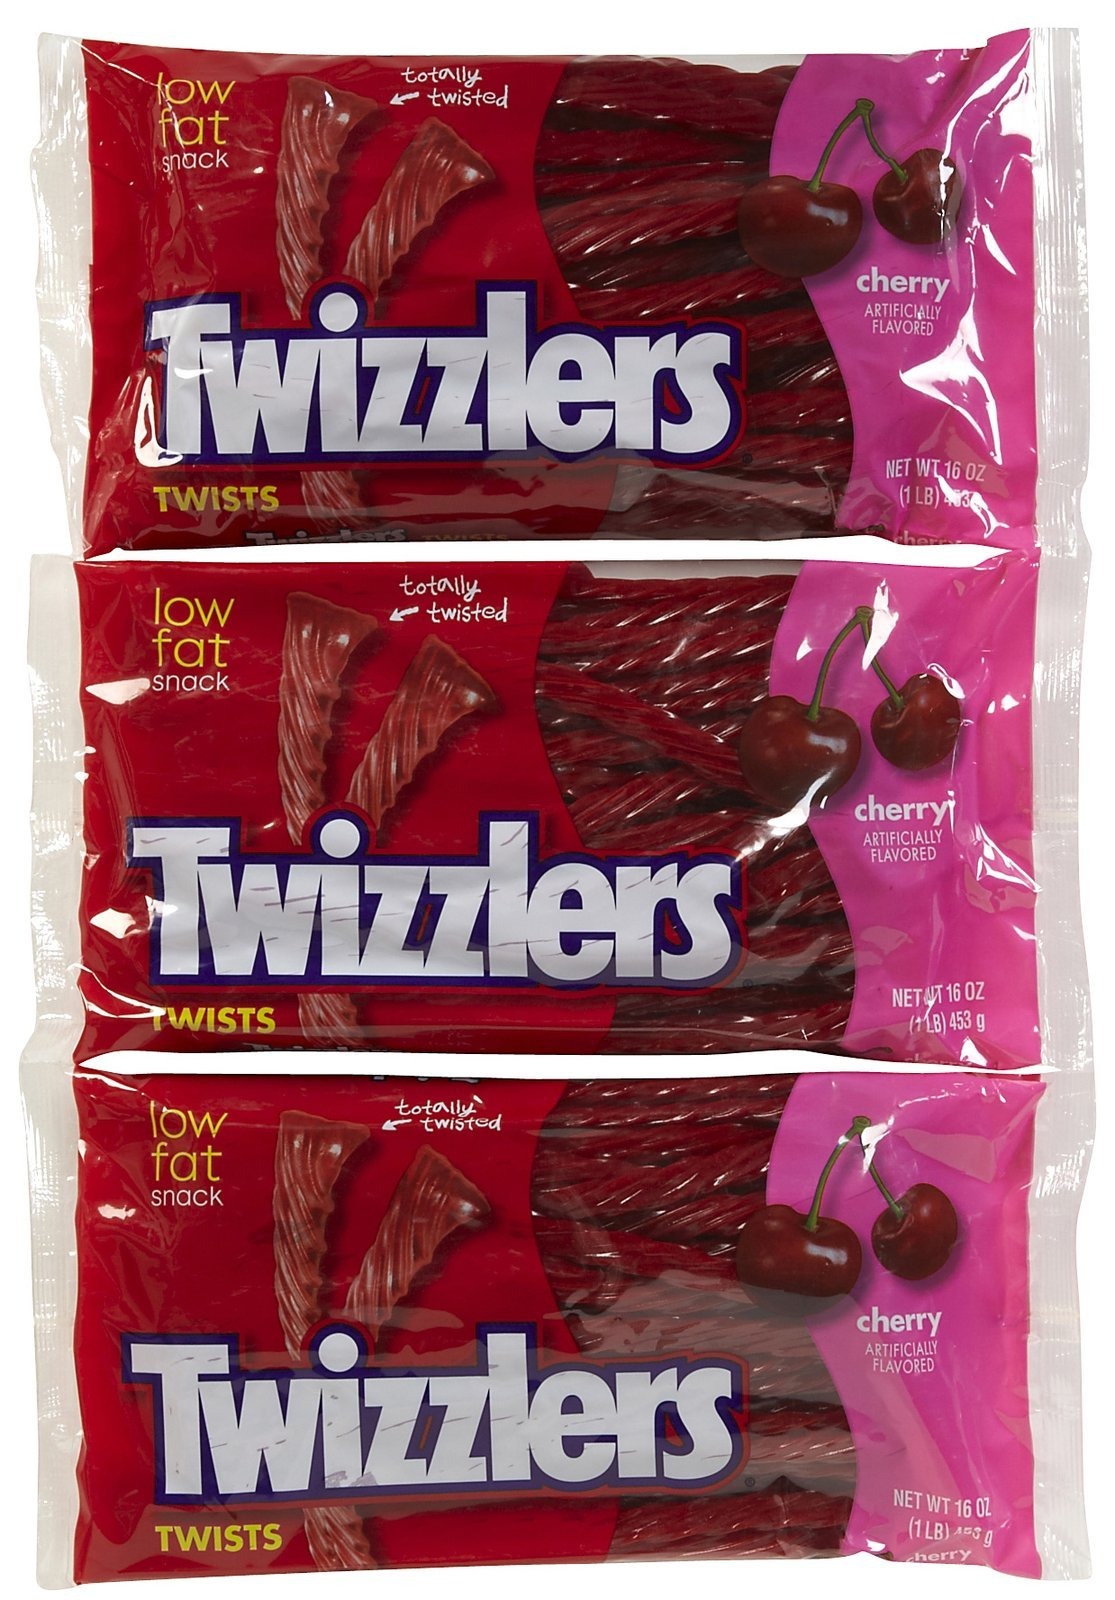
Item Name: Twizzlers Cherry Twists Bag - 16 oz - 3 pk
Bullet Point 1: Cherry Flavored Twists: Enjoy the sweet cherry flavor in every twist
Bullet Point 2: Long Lasting Twists: The hard candy sticks provide a satisfying chew for hours
Bullet Point 3: Trusted Brand: Twizzlers is a leading licorice brand known for quality
Bullet Point 4: Convenient Bag Packaging: The 16 oz bag contains 3 individual 48 oz packages for easy storage
Bullet Point 5: All Natural Ingredients: Made with simple, natural ingredients like sugar and corn syrup
Value: 48.0
Unit: Ounce

Price: 9.18